Baton Bob

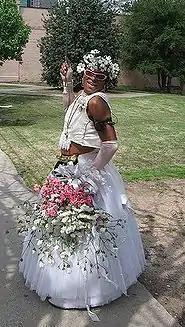
Baton Bob in a wedding dress. He more frequently wears a tutu.

Bob Jamerson, known as Baton Bob, is a well known local character and costumed street performer, currently based in Atlanta, Georgia. Baton Bob used to live in St. Louis, Missouri and in both cities is a significant local personality. He typically marches down urban sidewalks dressed in a tutu and occasionally a tiara. As his name suggests, he almost always twirls a baton as well. His stated goal is to amuse and cheer passersby, to "lift people’s spirits and put a simple smile on people’s faces during their daily routine". He occasionally calls himself the "Ambassador of Mirth".